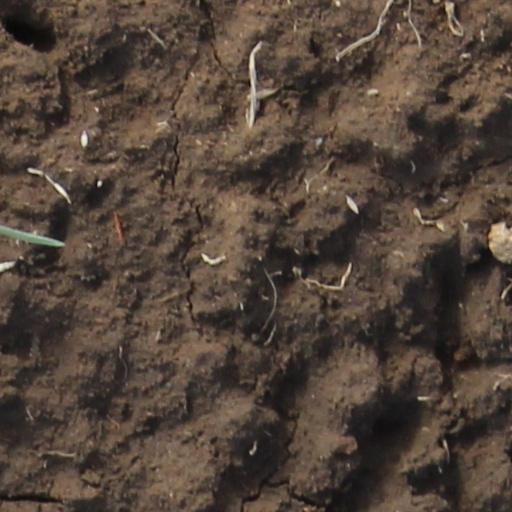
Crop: wheat